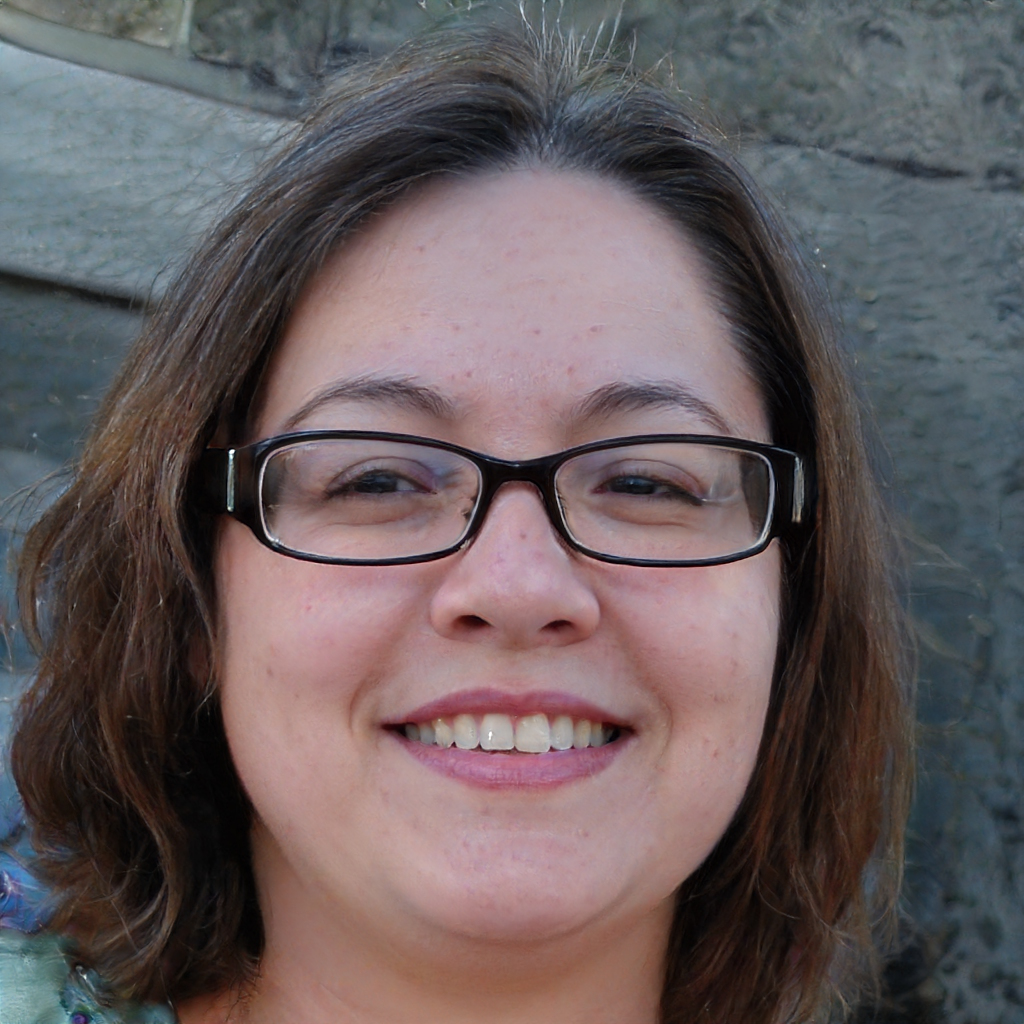
Label: Colored